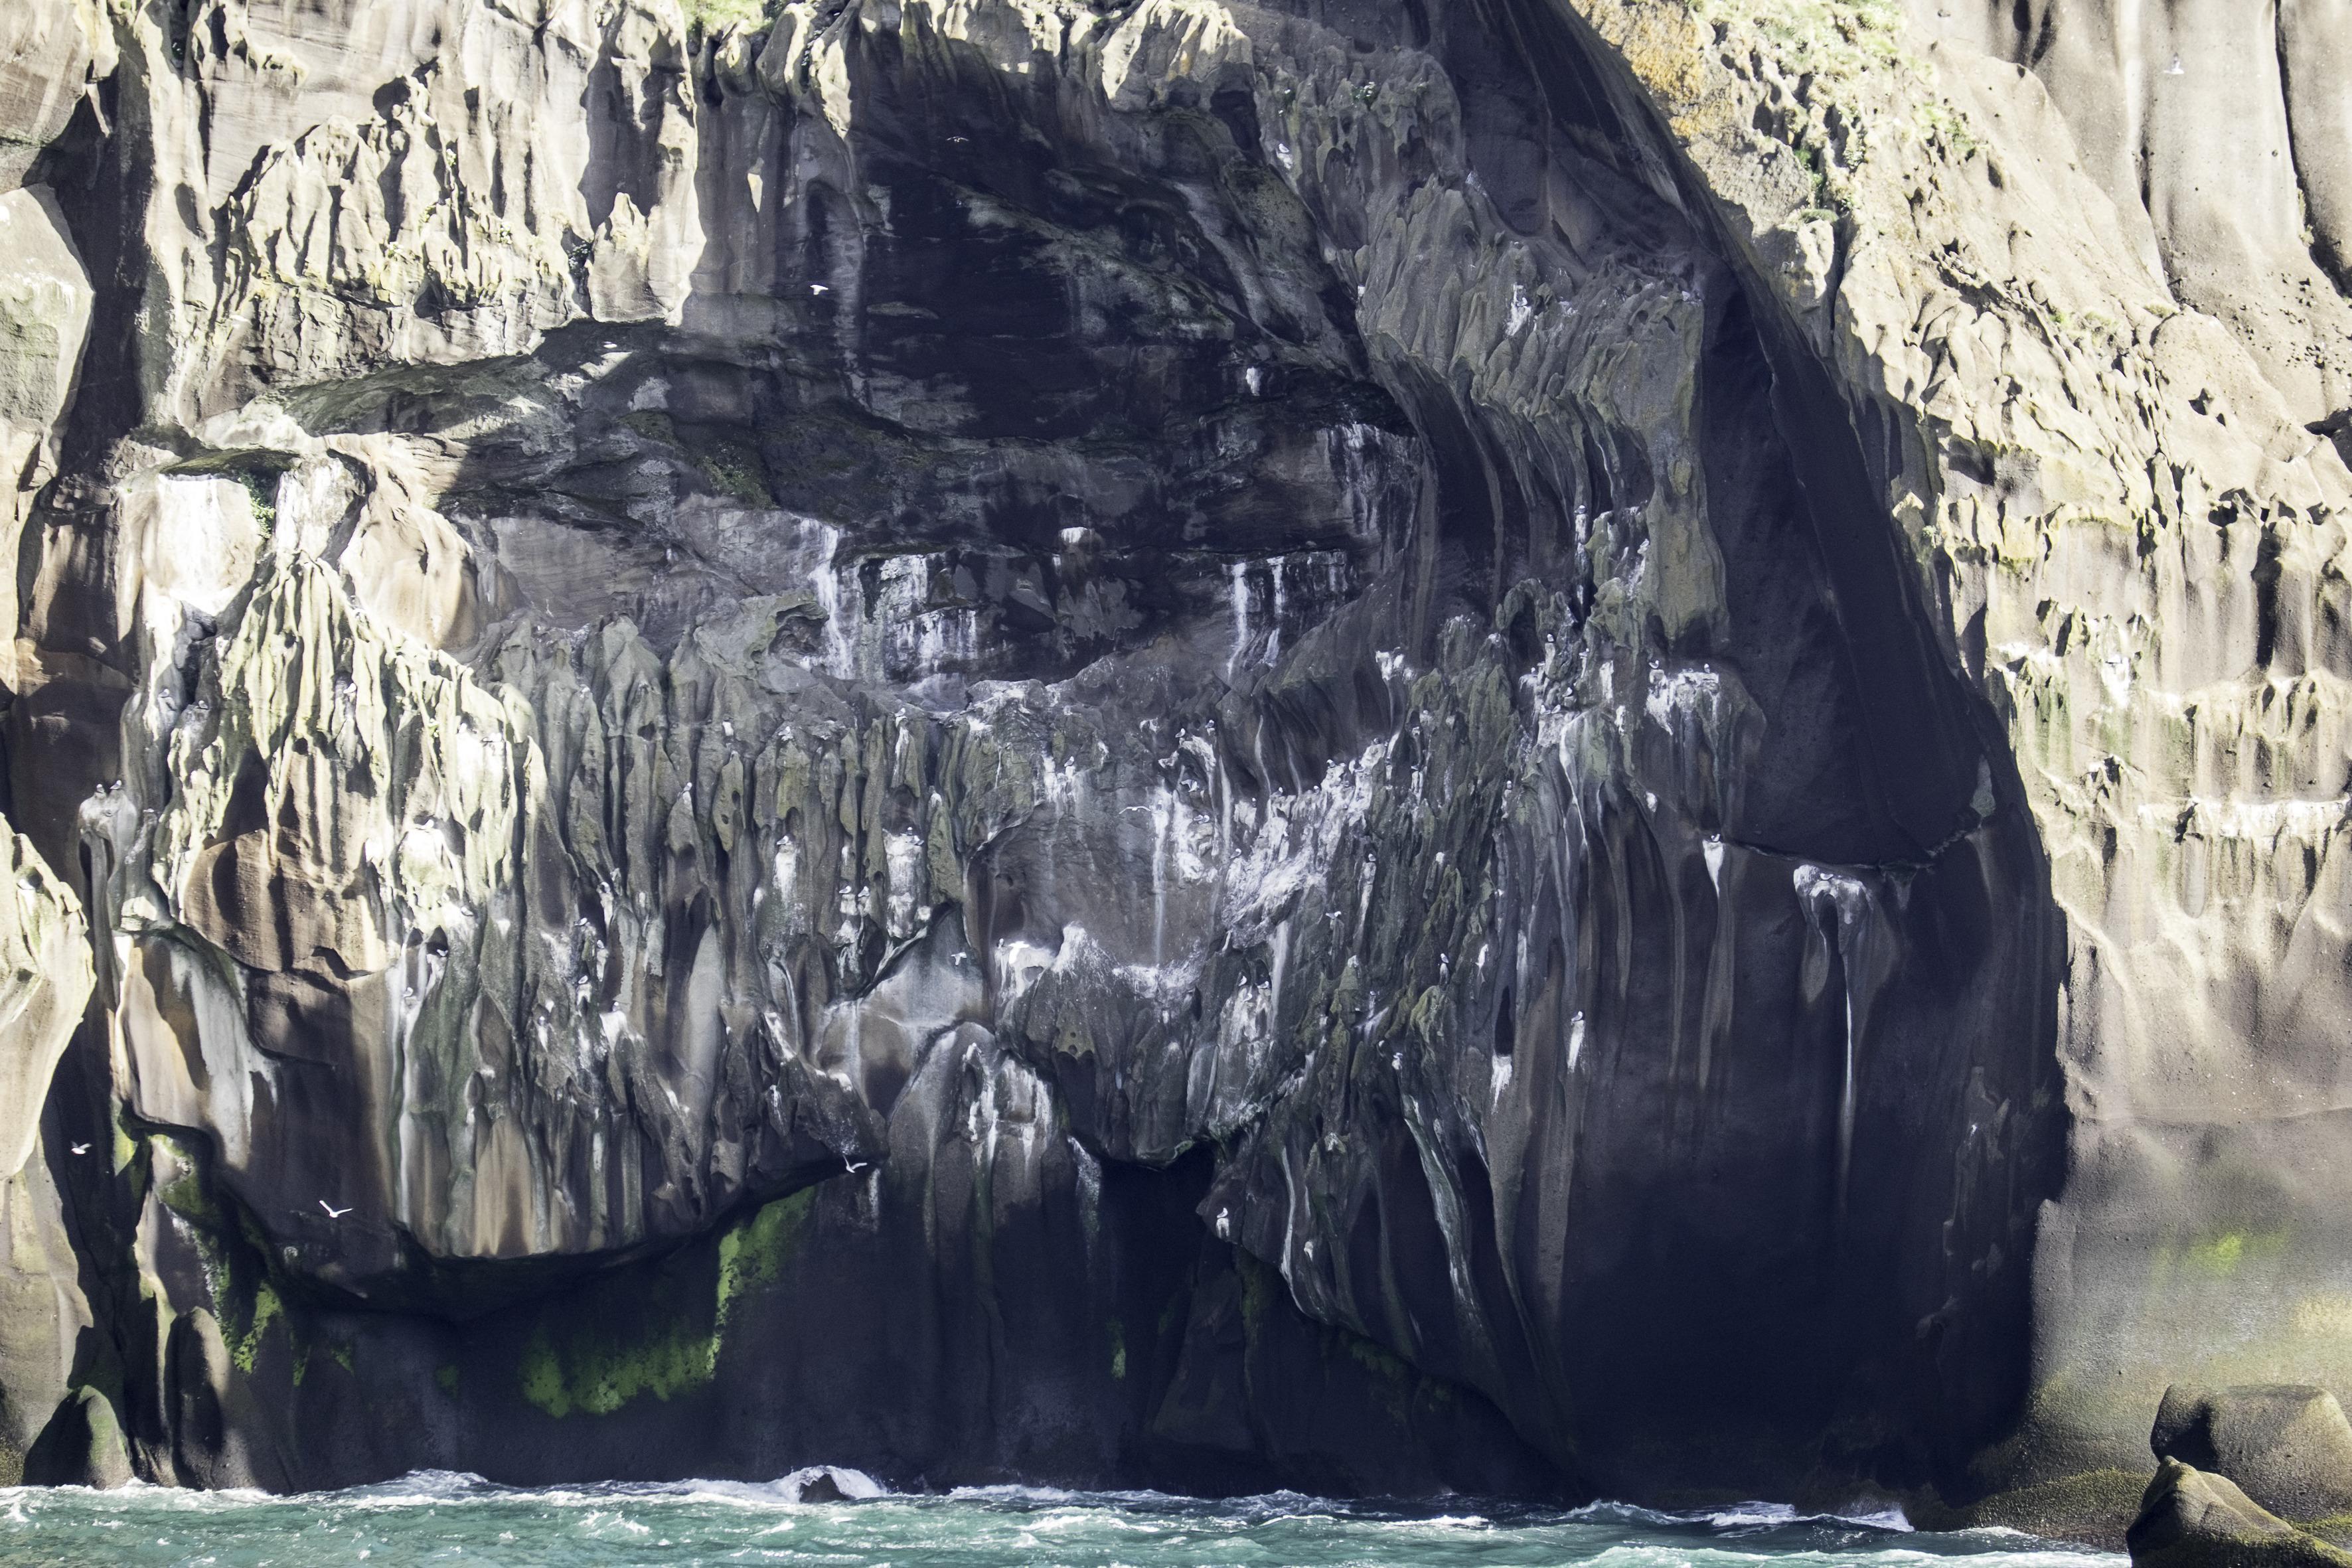
travel, formation, fujifilm, cave, glacier, iceland, canyon, south, is, geology, fuji, fujixt1, fujix, vestmannaeyjar, landform, sea cave, geographical feature, glacial landform, pit cave